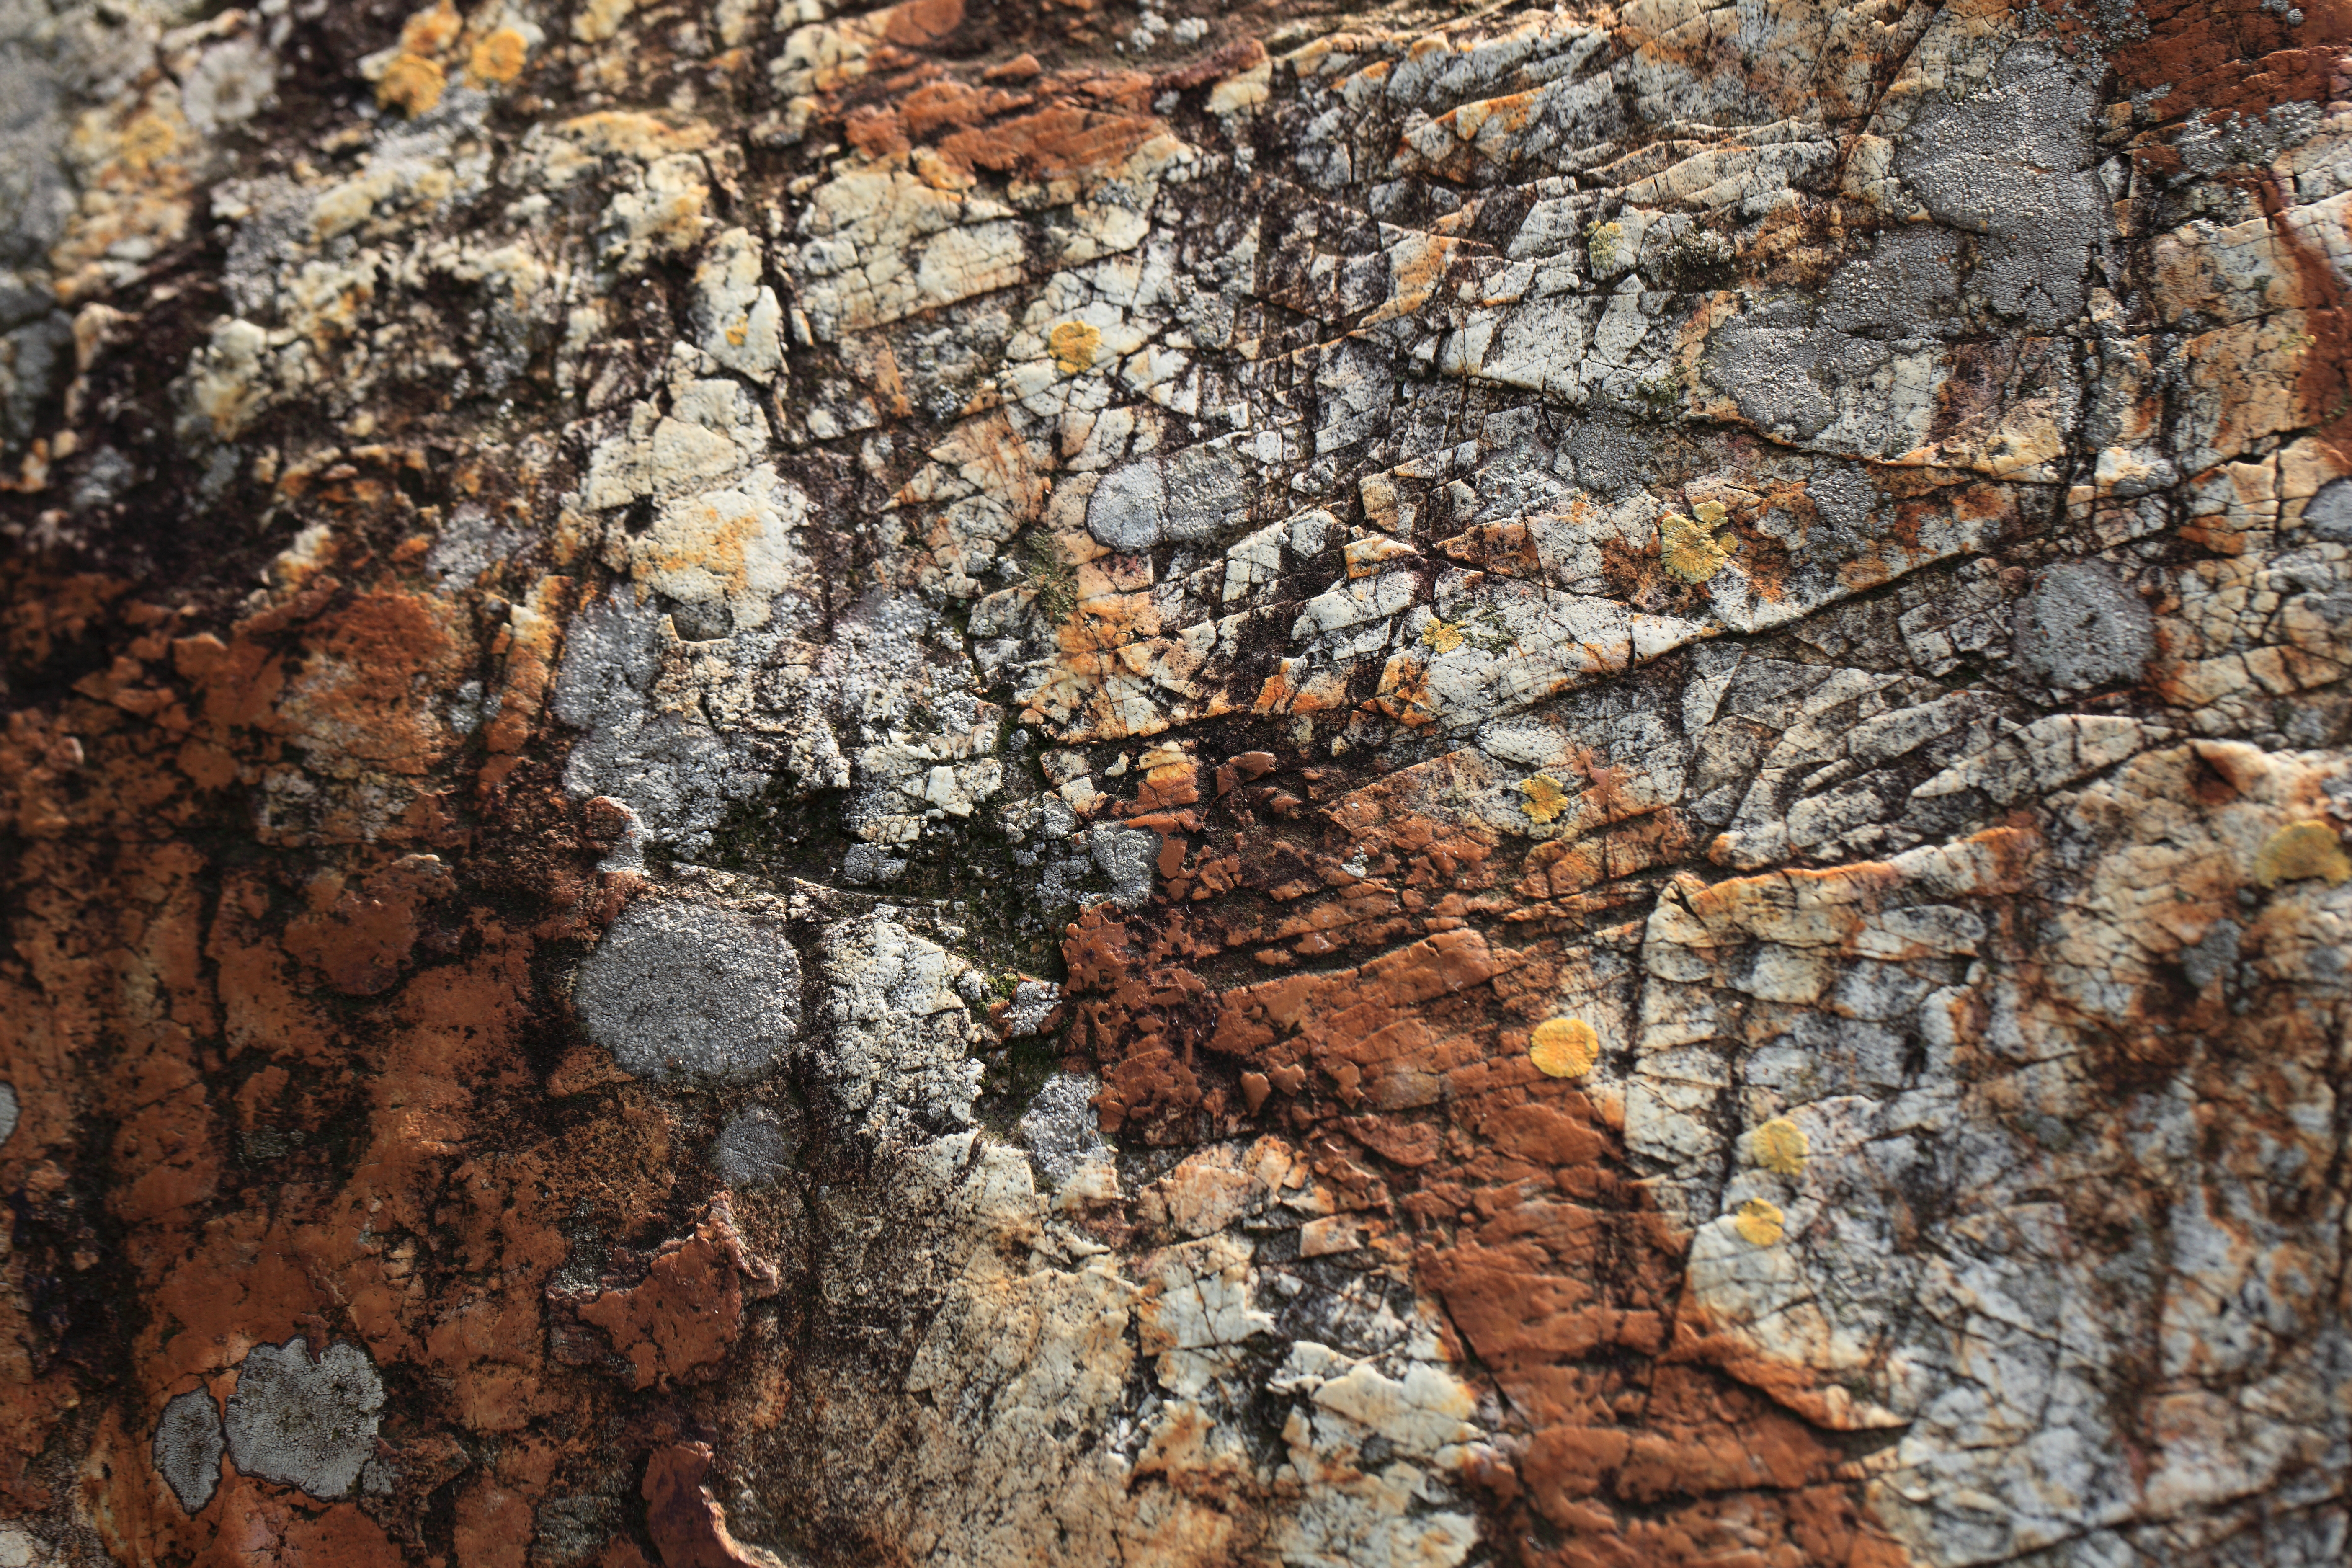
tree, rock, wood, texture, leaf, trunk, wall, high, autumn, soil, stone wall, material, rocks, geology, tochigi, 5d, hires, markii, hi, res, resolution, jinja, bedrock, sano, karasawayama, flooring, woody plant